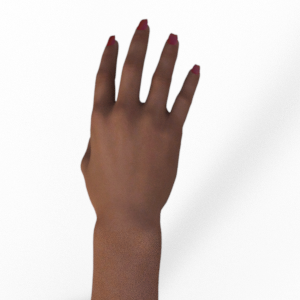
Label: paper